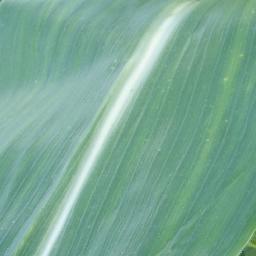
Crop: corn
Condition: (maize)_healthy